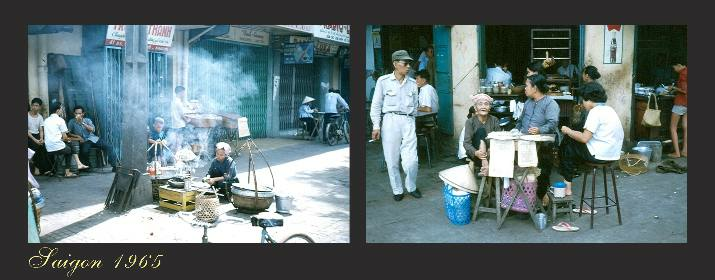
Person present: Yes